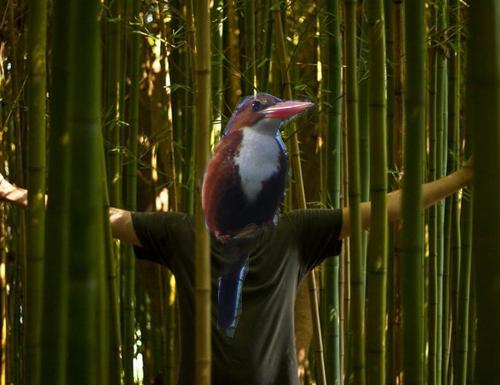
Bird species: White_breasted_Kingfisher
Bird type: landbird
Background: land